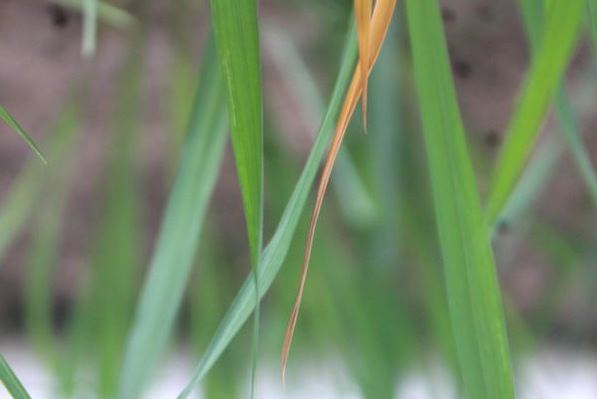
Disease: Tungro